Pat Hartigan (actor)

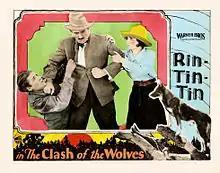
Lobby card with Charles Farrell, Pat Hartigan, and June Marlowe in "The Clash of the Wolves" (1925)

Pat Hartigan (December 21, 1881 – May 8, 1951) was an American actor and director. He appeared in 72 films between 1909 and 1940. He also directed 14 films between 1911 and 1919.